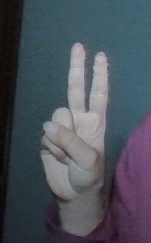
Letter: taa